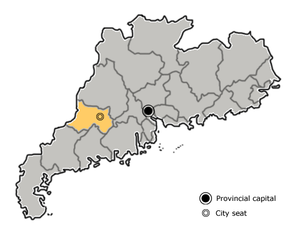
Yunfu
Yunfu i Guangdong
Yunfu er en by på præfekturniveau i den vestlige del af Guangdong-provinsen i Folkerepublikken Kina. Den grænser til Zhaoqing i nord, Foshan i øst, Jiangmen og Maoming i sydvest, Yangjiang i syd og den autonome region Guangxi i vest.